Leukerbad

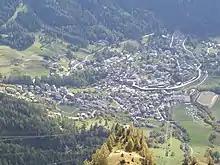
Aerial view of Leukerbad

Leukerbad has an area, , of . Of this area, or 14.2% is used for agricultural purposes, while or 8.9% is forested. Of the rest of the land, or 1.4% is settled (buildings or roads), or 2.0% is either rivers or lakes and or 73.6% is unproductive land.